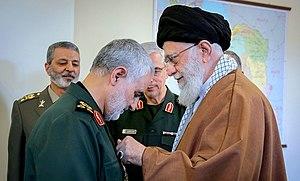
L'ordre de Zulfikar, est une décoration honorifique de l'État impérial d'Iran, instituée en 1925 par Reza Khan. Aboli en 1979, il est réinstauré en 2019.
Qassem Soleimani, ou Ghassem Soleimani, né le 11 mars 1957 à Rabor et mort le 3 janvier 2020 à Bagdad, est un général iranien, commandant de la Force Al-Qods du corps des Gardiens de la révolution islamique.